Jacob Forney Jr. House

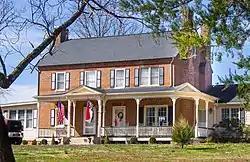

Jacob Forney Jr. House is a historic home located near Morganton, Burke County, North Carolina, United States. It was built in 1825–1826, and is a two-story, four-bay, Federal-style brick house. Its brickwork is laid in Flemish bond. It sits on a stone foundation.